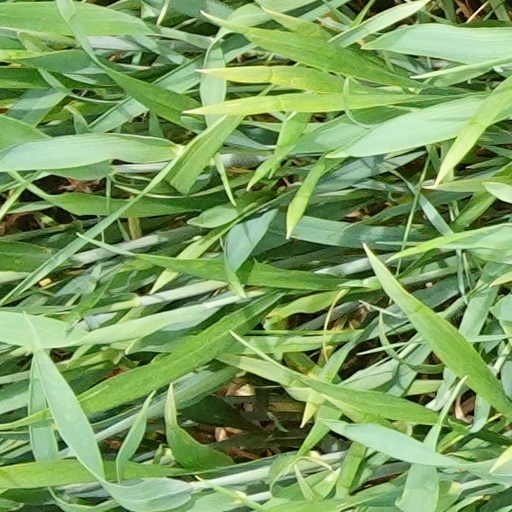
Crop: wheat